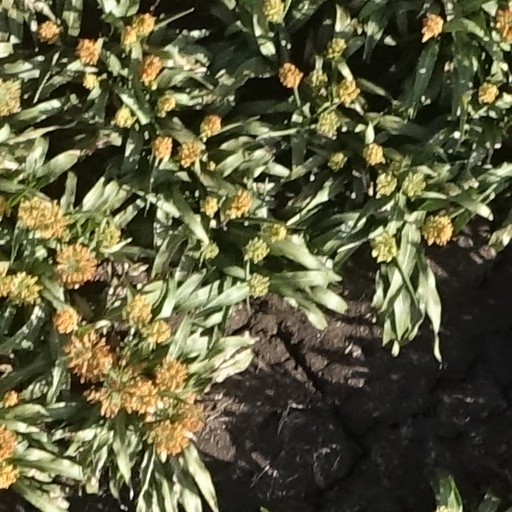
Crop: sorghum